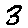
Label: 3